Food and Agriculture Organization

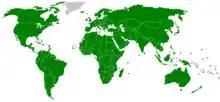

The work of the Fisheries and Aquaculture Department centers on the "Sustainable management and use of fisheries and aquaculture resource", embracing normative as well as operational activities, whether implemented from headquarters or from the field.